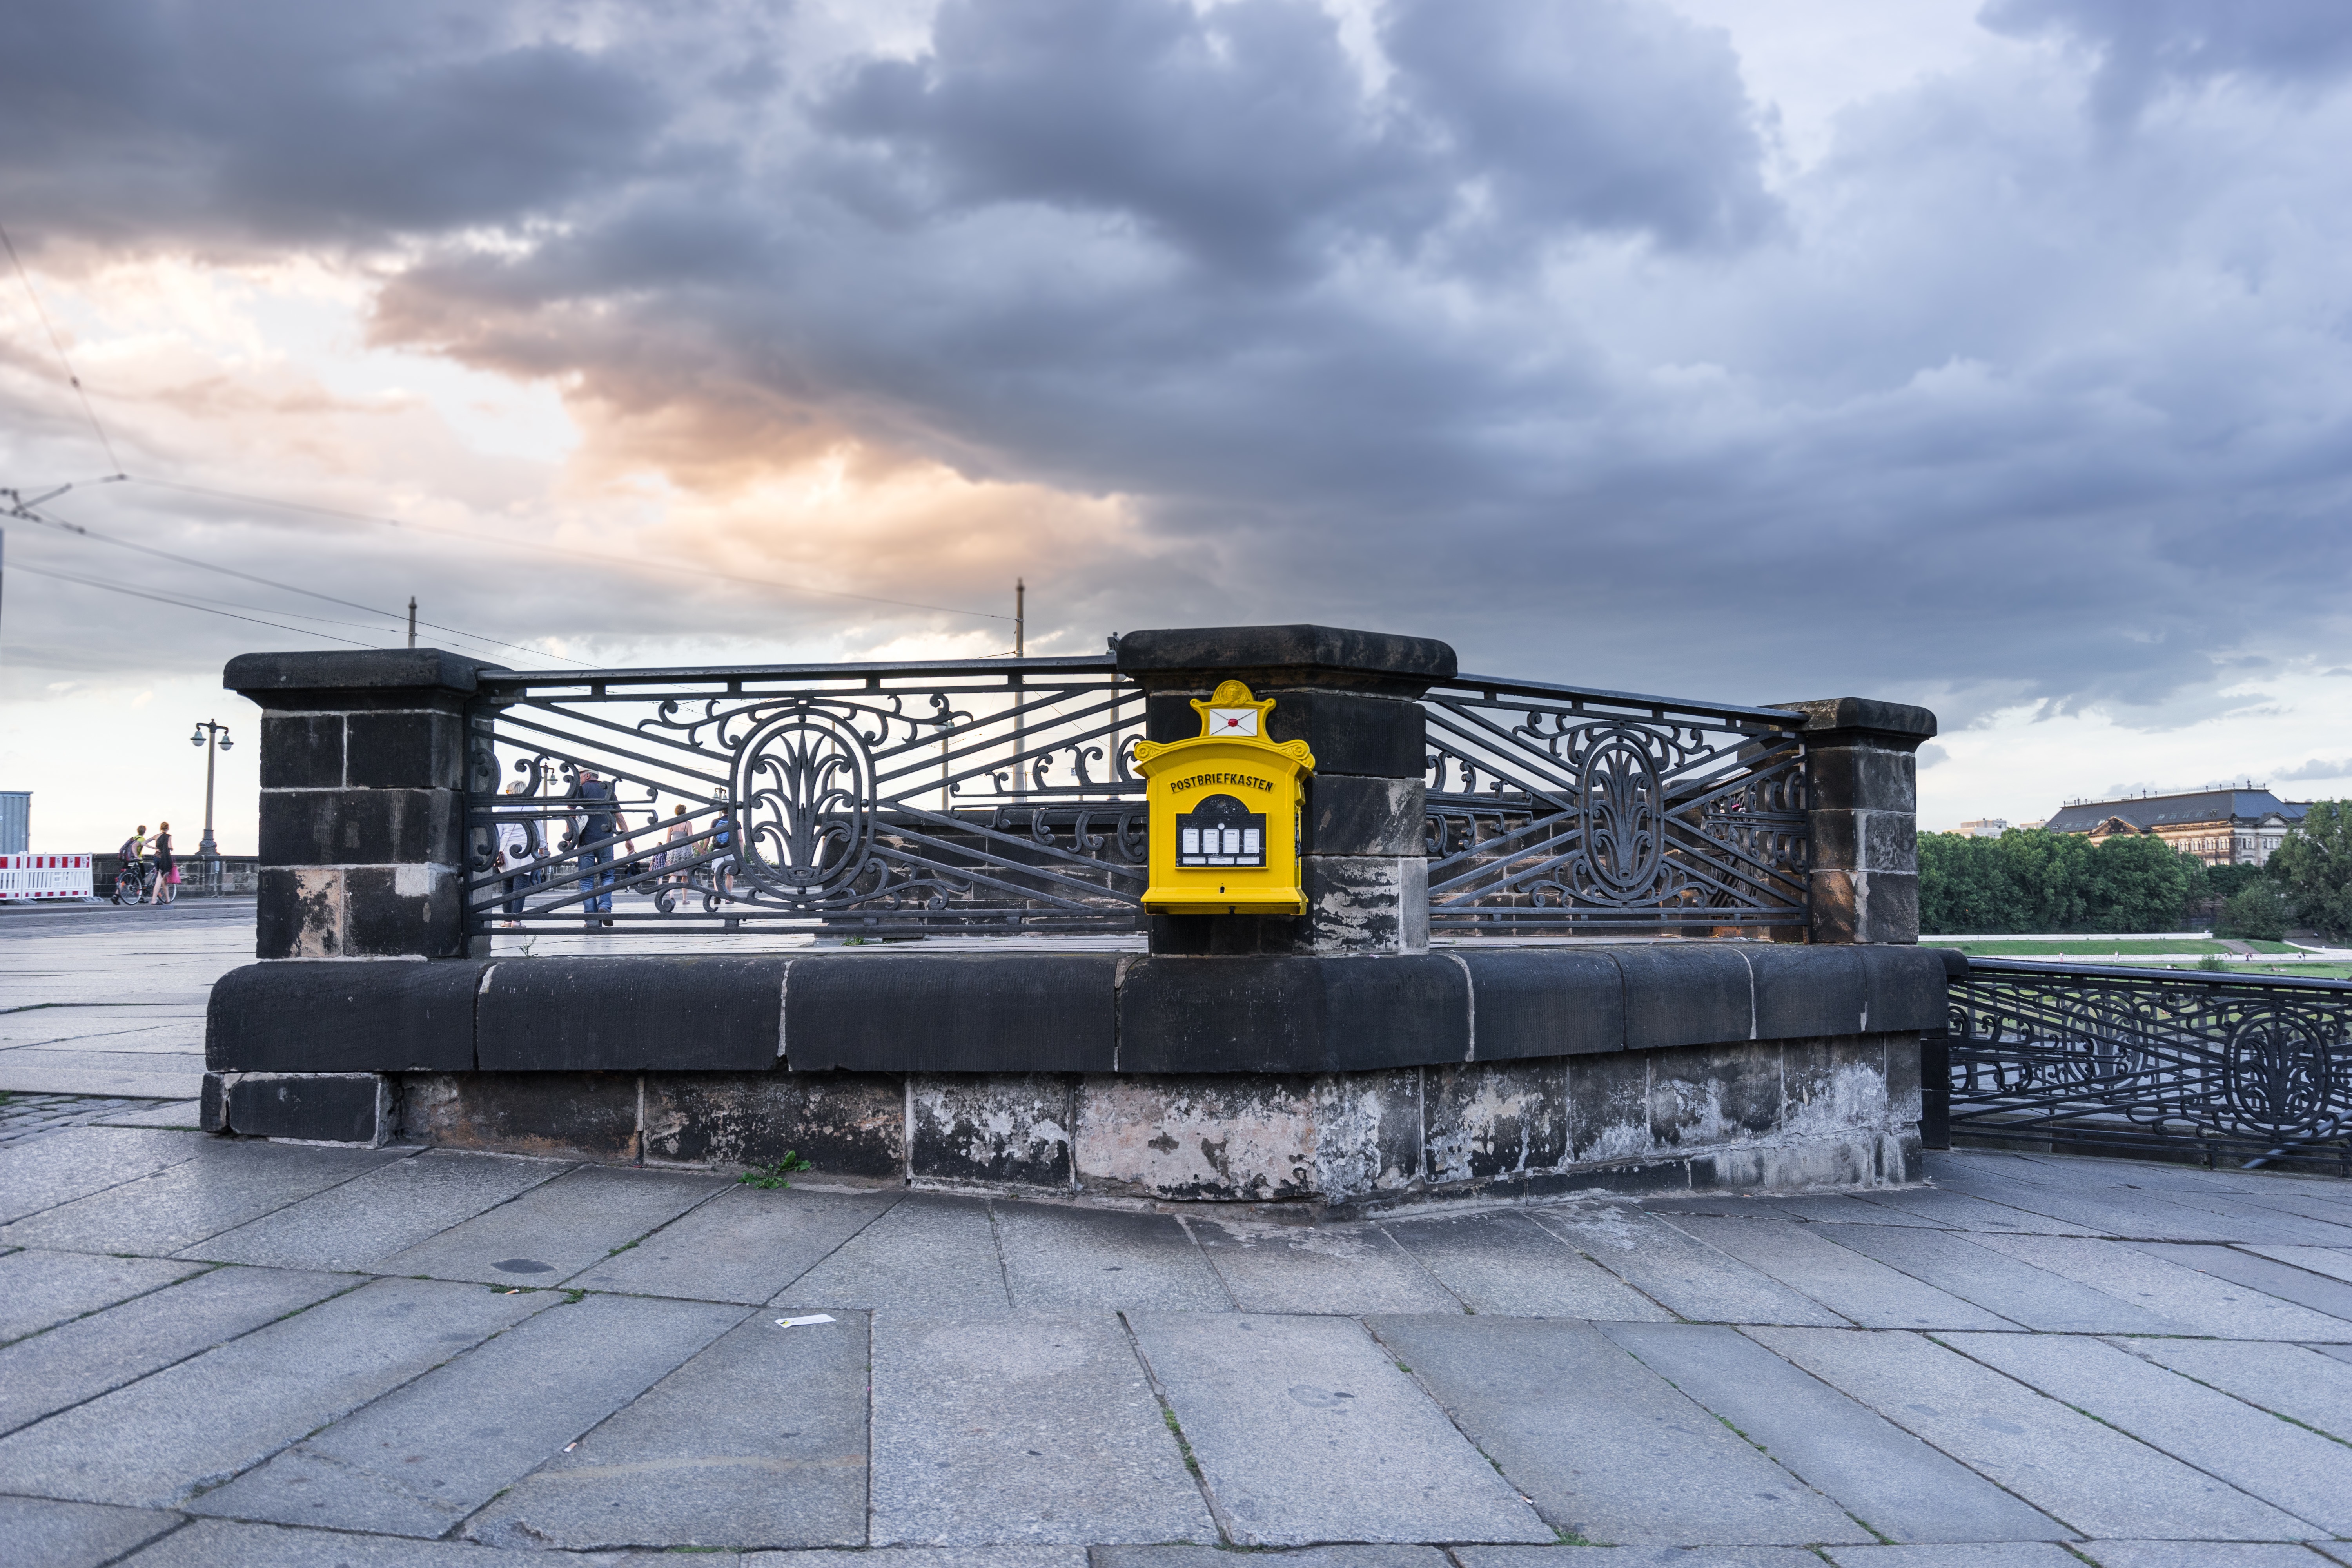
asphalt, transport, vehicle, stadium